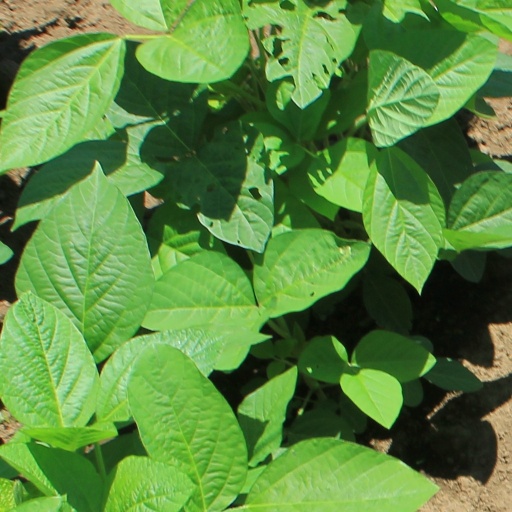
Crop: soybean